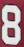
Number: 8